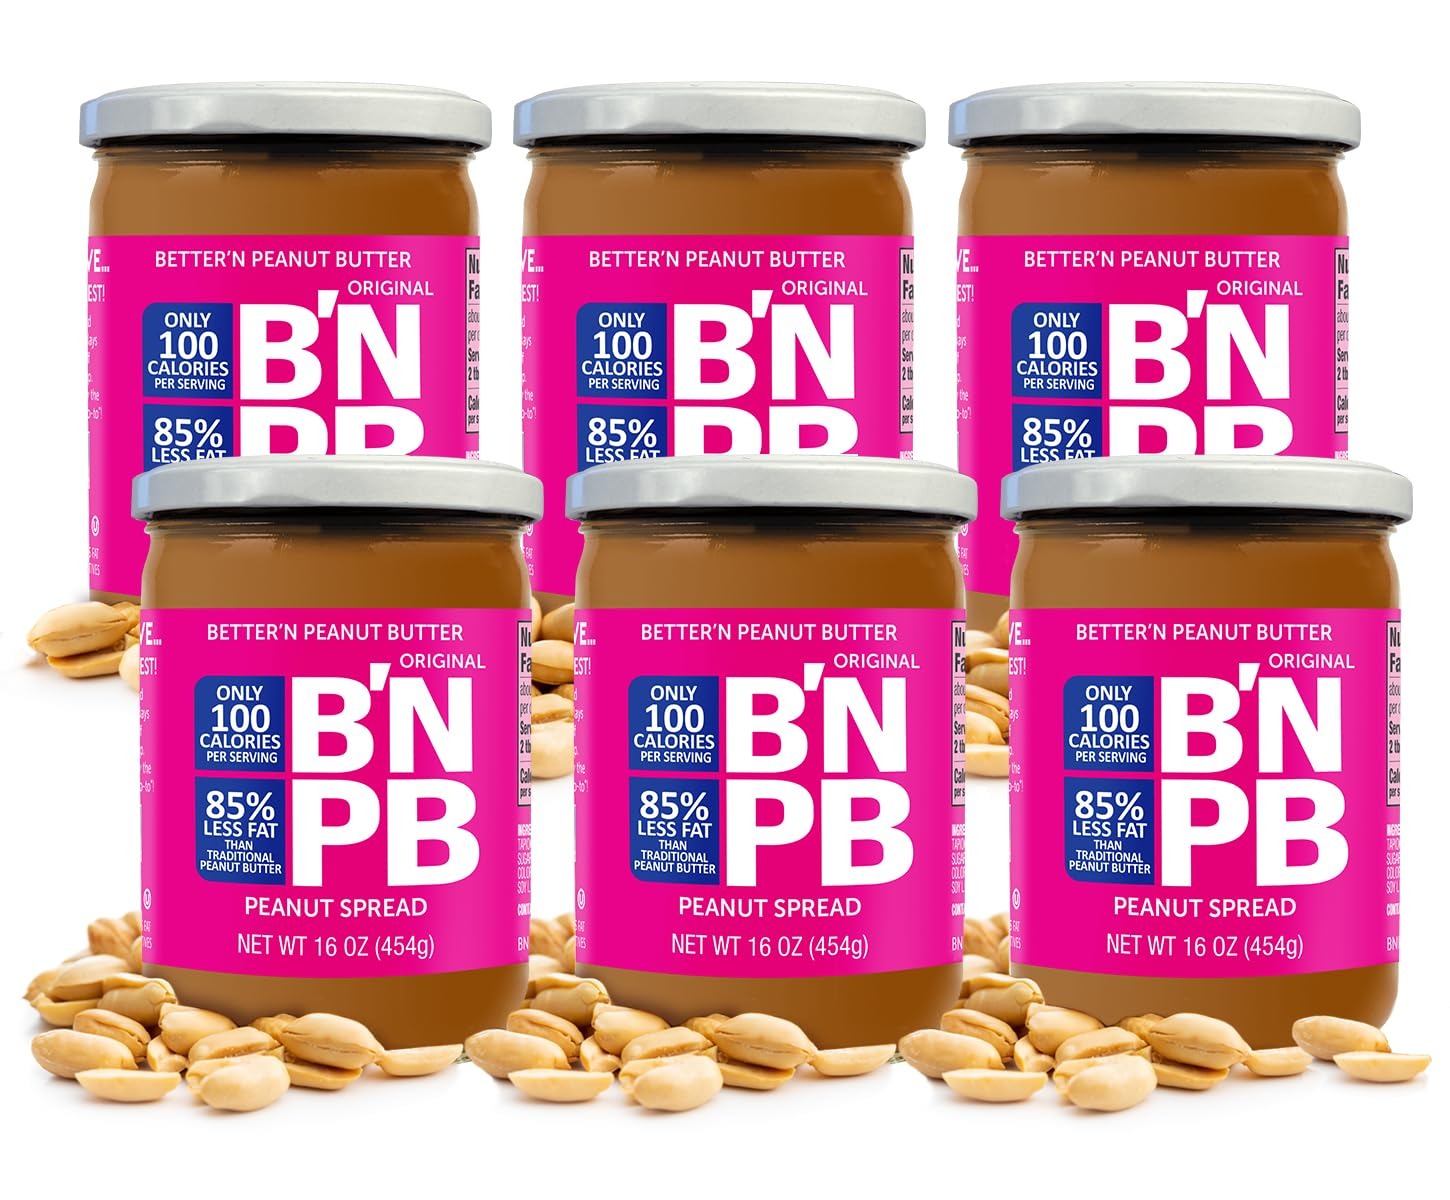
Item Name: Original Low Fat Peanut Butter Spread by Better’n Peanut Butter, Creamy Low-Calorie Peanut Spread with No Saturated Fat, Gluten Free, Dairy Free, Non GMO, Kosher, Pack of 6, 16 oz. Glass Jars
Bullet Point 1: LOW FAT PEANUT BUTTER Smooth, creamy, nutty, and healthier too? You’d better believe it! It’s not just peanut butter, it’s Better’n Peanut Butter, and it's got everything you need for your favorite PB fix, with 50% fewer calories and 85% less fat than average peanut butter.
Bullet Point 2: LOW CALORIE Cutting calories just got a little bit tastier. With just 100 calories per serving and zero trans fats or saturated fats, you can easily watch your health while having your peanut butter – and eating it too! Peanut butter is a great source of protein, loaded with health-promoting nutrients like fiber and Vitamin E, perfect for all sorts of healthy diets.
Bullet Point 3: SNACK STAPLE Better’n Peanut Butter is a great option for breakfast, lunch, dinner, or even dessert! Easily spreadable for sandwiches and crackers, why not try it in a breakfast smoothie, drizzled over a mixed fruit bowl, or with apple slices and celery sticks? When you want a quick and healthy snack, Better’n Peanut Butter is your best go-to!
Bullet Point 4: A HEALTHY CHOICE Better’n Peanut Butter is a great option for people with all kinds of dietary needs. It is a gluten-free, dairy-free, palm oil free, Kosher and non-GMO Project certified snack and spread, pasteurized and made without any chemical preservatives.
Bullet Point 5: BETTER’N PEANUT BUTTER makes low fat, low-cal, diet-friendly peanut butter spreads that aren’t just good- they're amazing! Our lineup of original and awesomely flavored peanut spreads gives you tasty options for all your favorite meals and snacks. Bursting with pure nutty goodness, it’s not just peanut butter – It's better!
Value: 96.0
Unit: Ounce

Price: 51.8